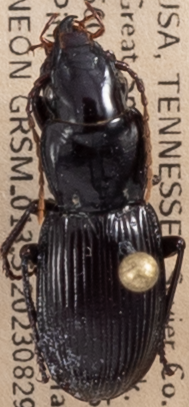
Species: Pterostichus acutipes acutipes
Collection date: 2023-08-29
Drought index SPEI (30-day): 1.962
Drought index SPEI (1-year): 0.17
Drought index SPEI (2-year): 0.612